SA80

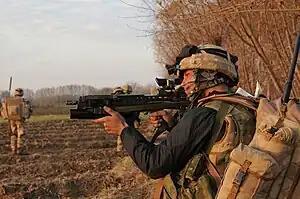
A Royal Marine aims an L85A2 equipped with an L123A2 Heckler & Koch AG36 grenade launcher.

The SA80 system is a selective fire gas-operated design that uses ignited powder gases bled through a port in the barrel to provide the weapon's automation. The rifle uses a short-stroke gas piston system located above the barrel, which is fed gas through a three-position adjustable gas regulator. The first gas setting is used for normal operation, the second ("Excess") is for use in difficult environmental conditions, while the third setting ("Off") prevents any gas from reaching the piston and is used to launch rifle grenades. The weapon uses a rotating cylindrical bolt that contains seven radially mounted locking splines, an extractor and casing ejector. The bolt's rotation is controlled by a cam stud that slides inside a helical camming guide machined into the bolt carrier.